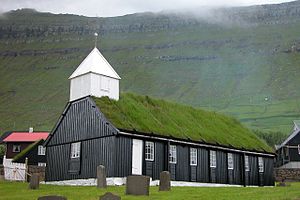
Kirker på Færøerne
Kirker på Færøerne er en oversigt over kirkebygninger på Færøerne.